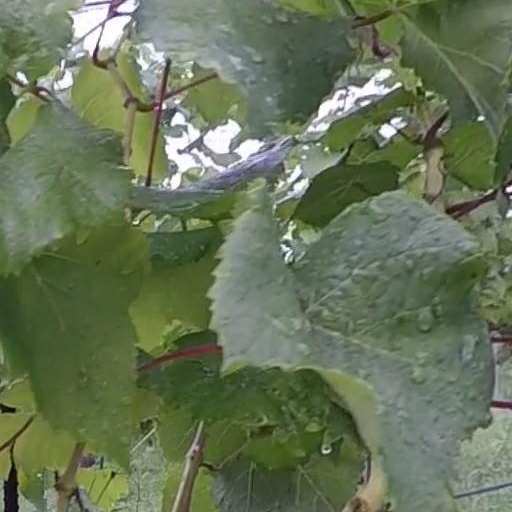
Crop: grape